Lavrenti Son

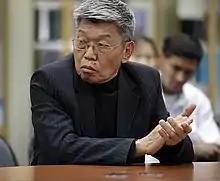

Lavrenti Dyadyunovich Son (born February 2, 1941) is a Koryo-saram playwright, author of short stories, and founder of Song Cinema, a documentary company producing movies about the minority ethnicities of the former USSR. His play "Memory" (기억), about the deportation of Koreans in the Soviet Union, is one of the few plays to ever be written in Koryo-mar. It was first performed by the Korean Theatre of Kazakhstan in 1997.